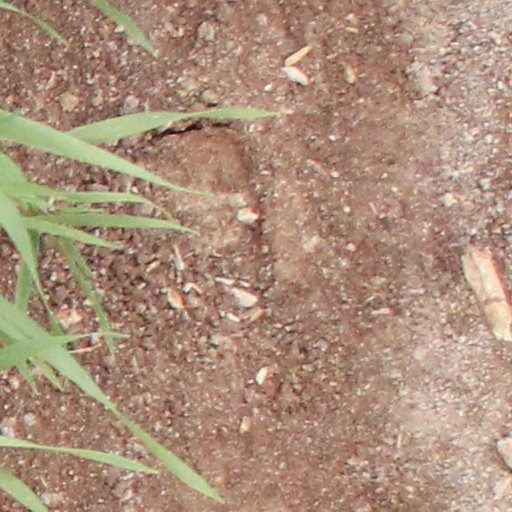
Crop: wheat